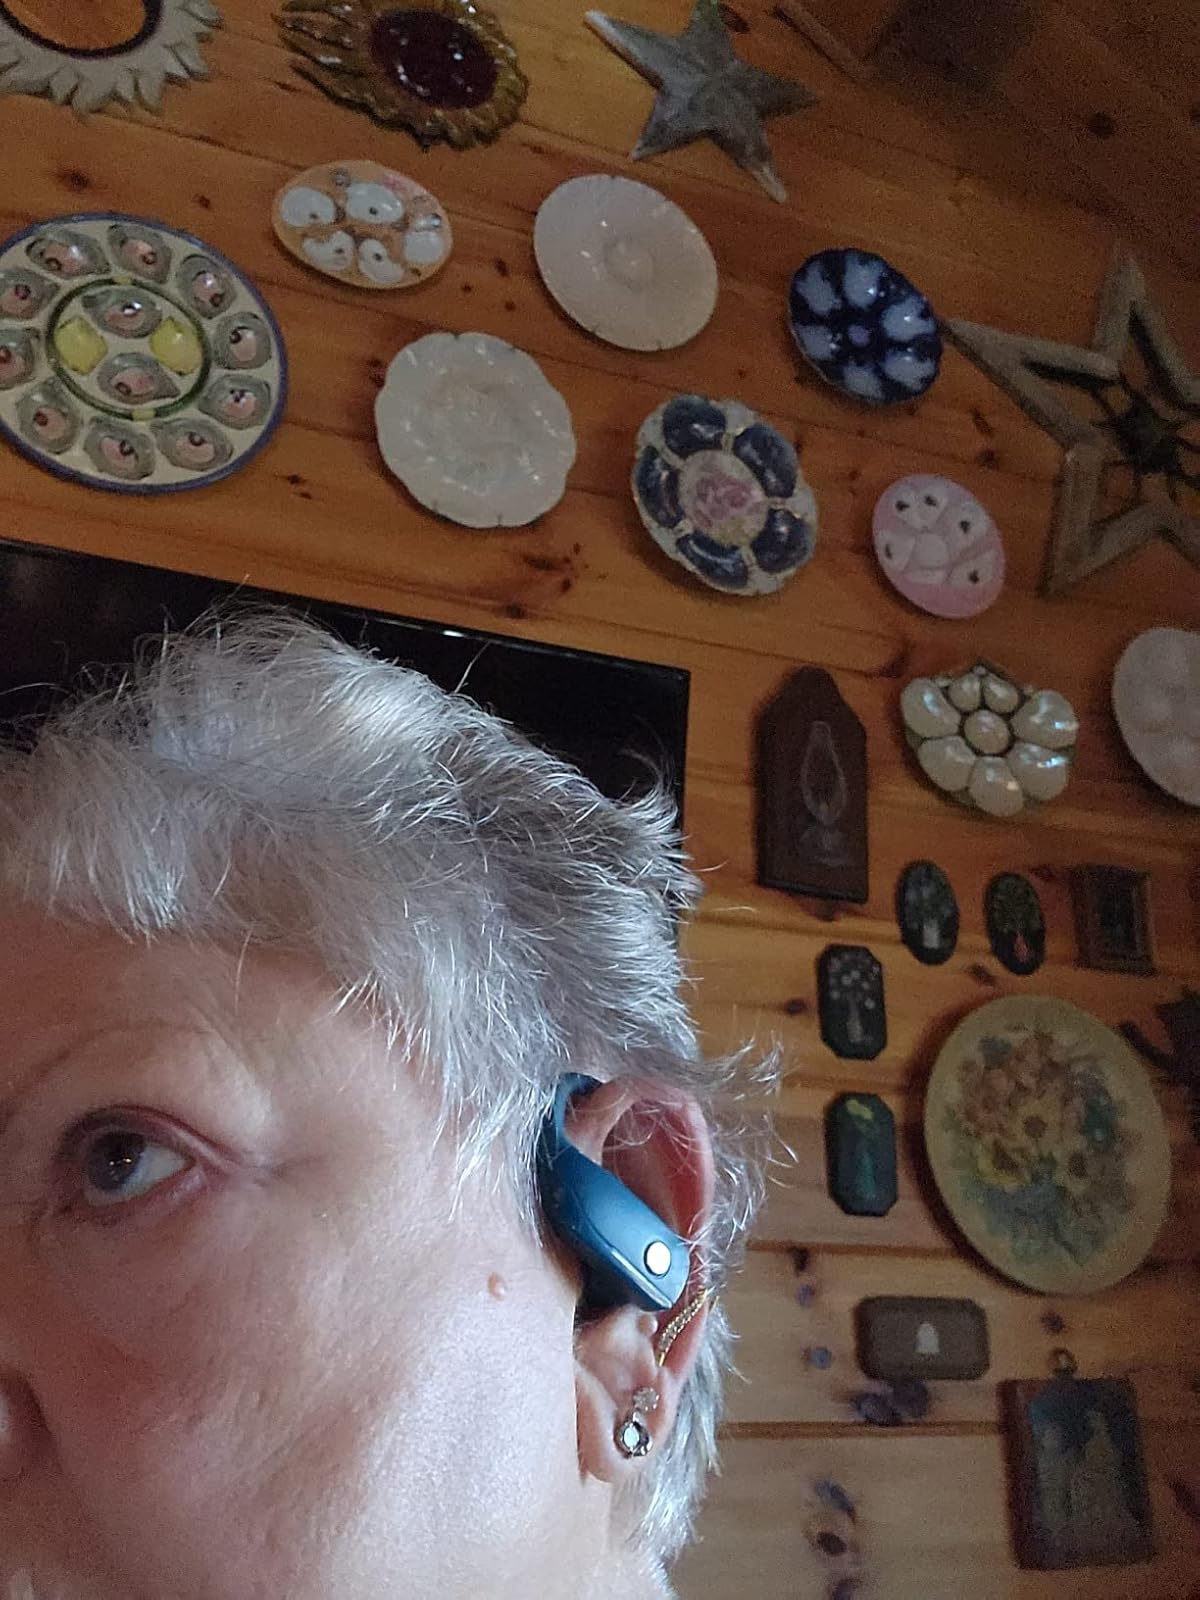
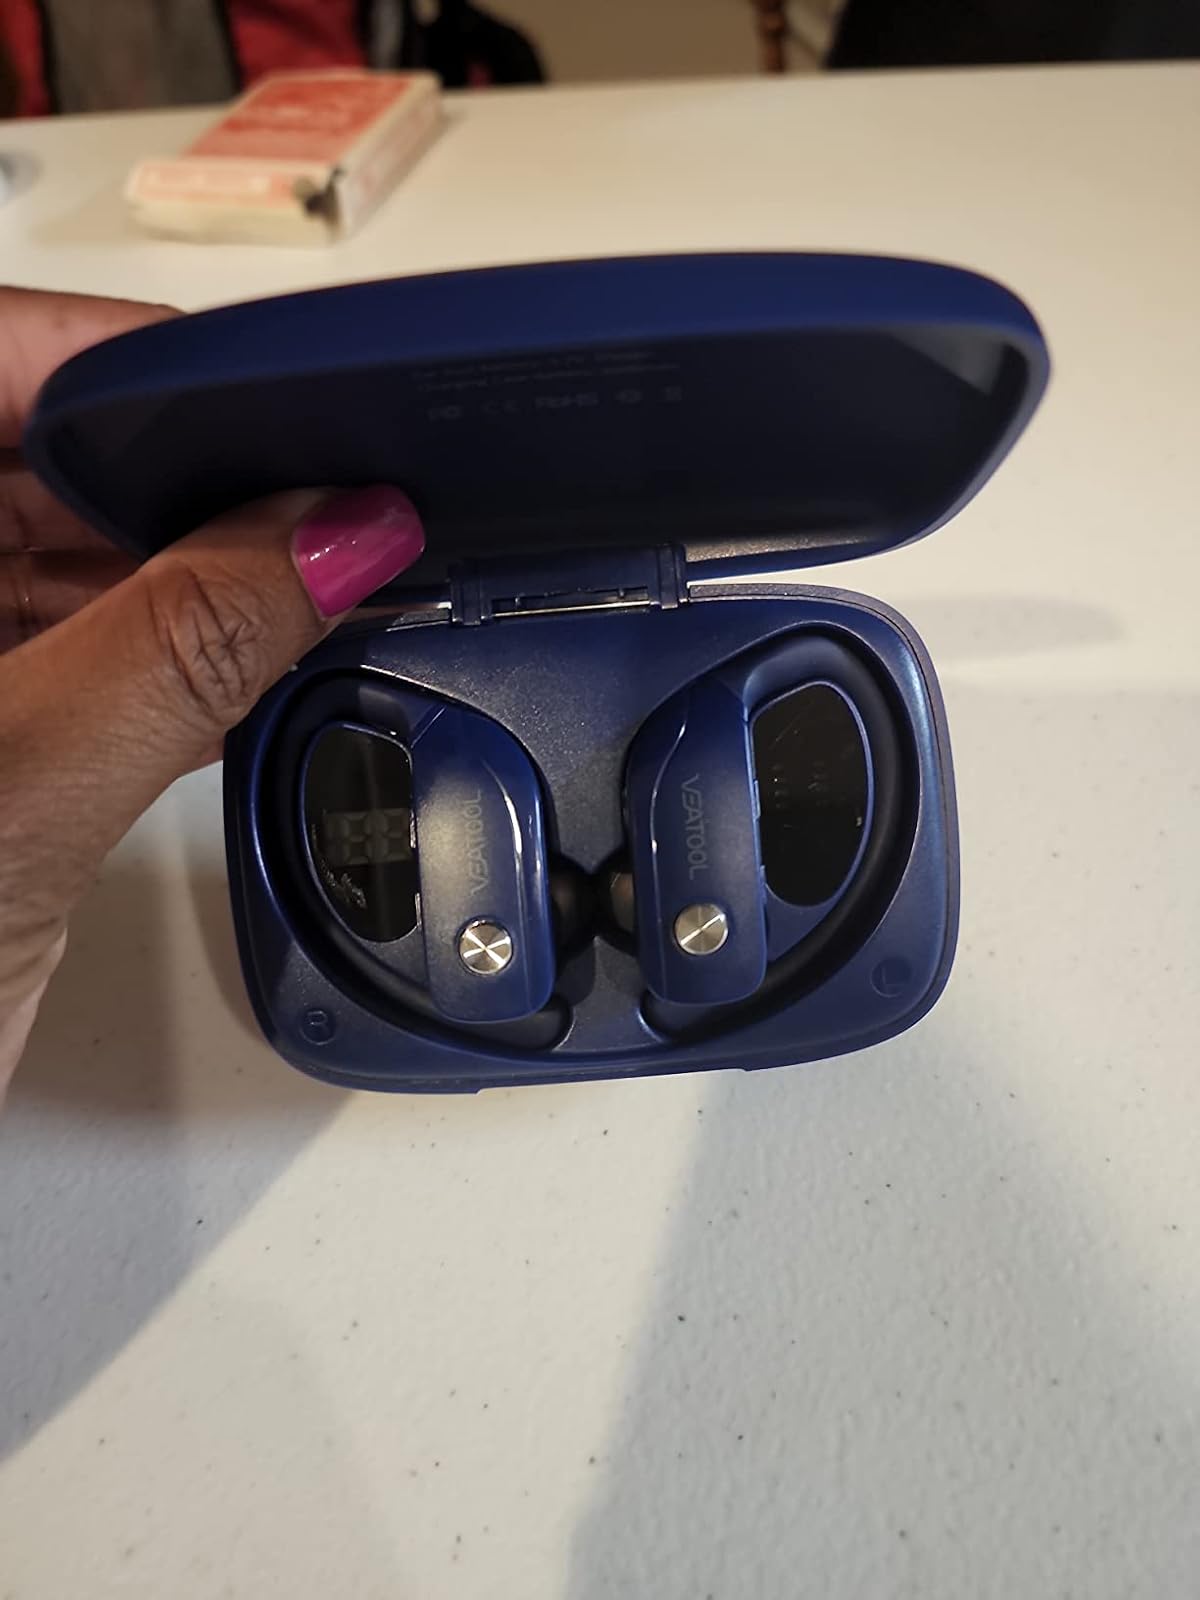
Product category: earbuds
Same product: no